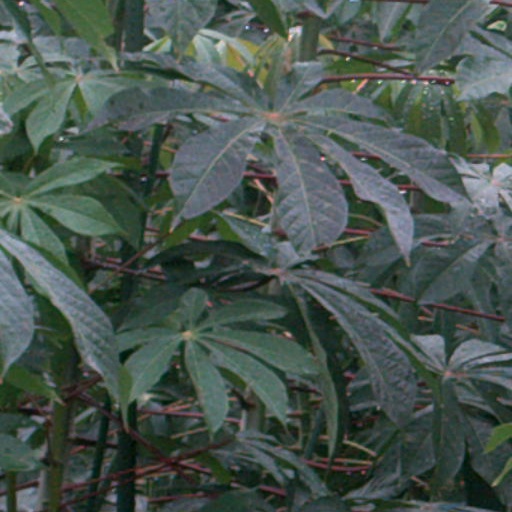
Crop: cassava